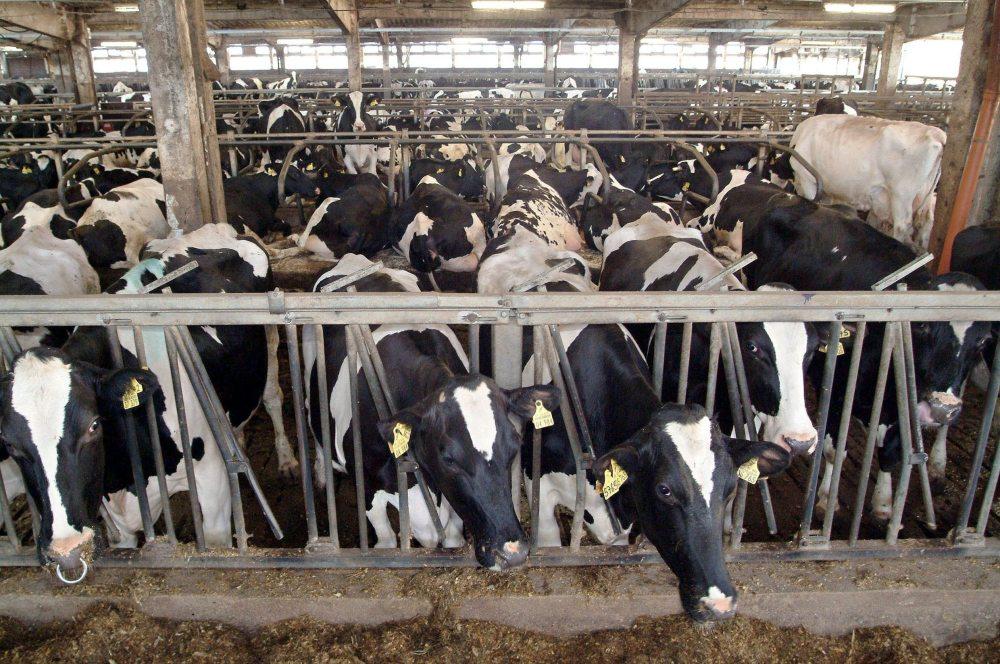
Kundi kubwa la ngombe wakiwa ndani ya banda maalumu la kisasa wakiwa wanakula chakula kilichowekwa katika sehemu ya kulishia, sehemu ikiwa safi na mazingira mazuri yanayokidhi vigezo vya ufugaji wa wanyama.